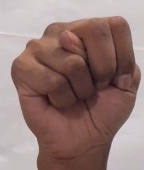
ASL sign: N